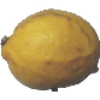
Label: Lemon 1